Lost Cause of the Confederacy

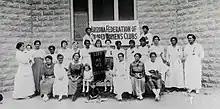
Black women's clubs, such as the Arizona Federation of Colored Women's Clubs in 1909, and teachers, advocated against Lost Cause literature in schools.

Memorial associations such as the United Confederate Veterans, the United Daughters of the Confederacy, and Ladies Memorial Associations integrated Lost Cause themes to help white Confederate-sympathizing Southerners cope with the many changes during the era, most significantly Reconstruction. The institutions have lasted to the present, and descendants of Confederate soldiers continue to attend their meetings.